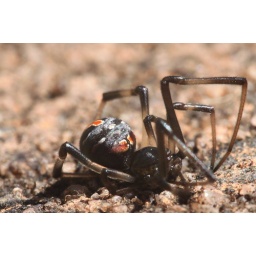
male red back spider here in sydney